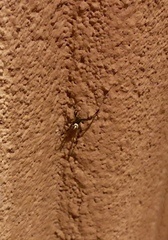
Species: Lactrodectus_hesperus